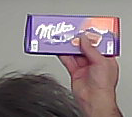
Product: milka_chocolate